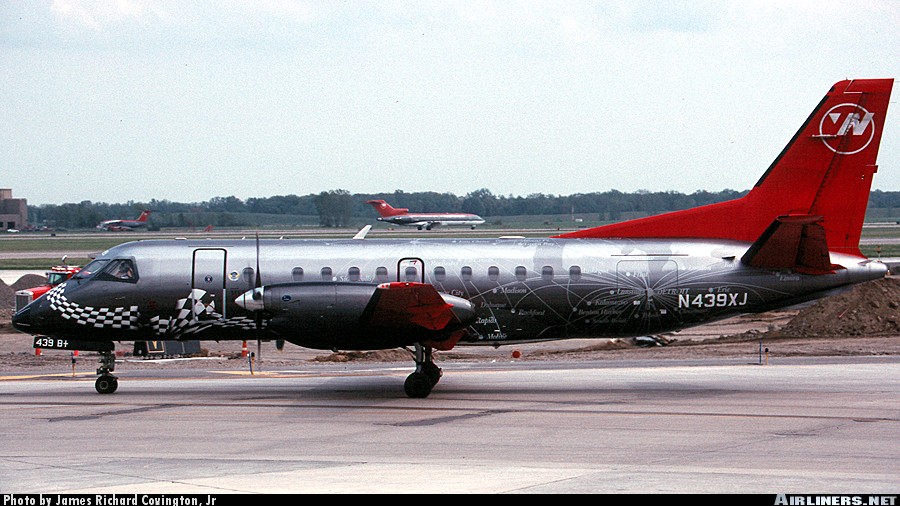
Vehicle type: Planes